Abseiling

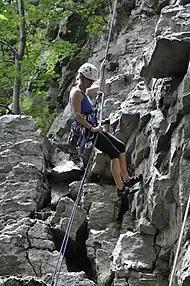
Abseiling using a tubular belay device

Abseiling, also known as rappelling, is the controlled descent of a steep slope, such as a rock face, by moving down a rope. When abseiling, the person descending controls their own movement down a static or fixed rope, in contrast to lowering off, in which the rope attached to the person descending is paid out by their belayer.